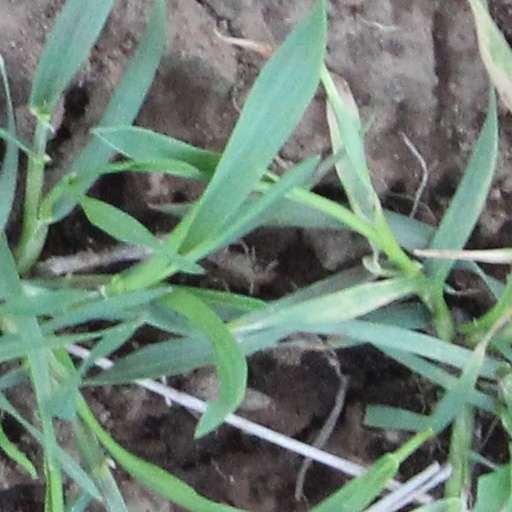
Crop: wheat